Wellington tramway system

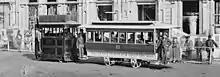
Steam tram in Lambton Quay, c1879.

The first tram line in Wellington opened on 24 August 1878 for £NZ40,000. The line was 4.47 km in length and used a gauge of 3 ft 6 in (1,067 mm). It ran from the north end of Lambton Quay to a point just south of the Basin Reserve. The first tram was ridden by the Governor, the Marquess of Normanby, and traveled at a speed of 10 km/h. The Tramways Company claimed in their opening day speech it was the first steam-tram in the southern hemisphere but Thames had any existence steam tramway since 1871. Although it was the New Zealand's first street tramway dedicated for passenger use.